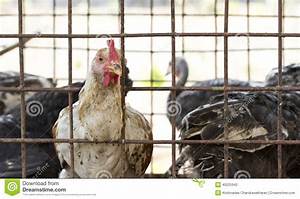
Label: chicken